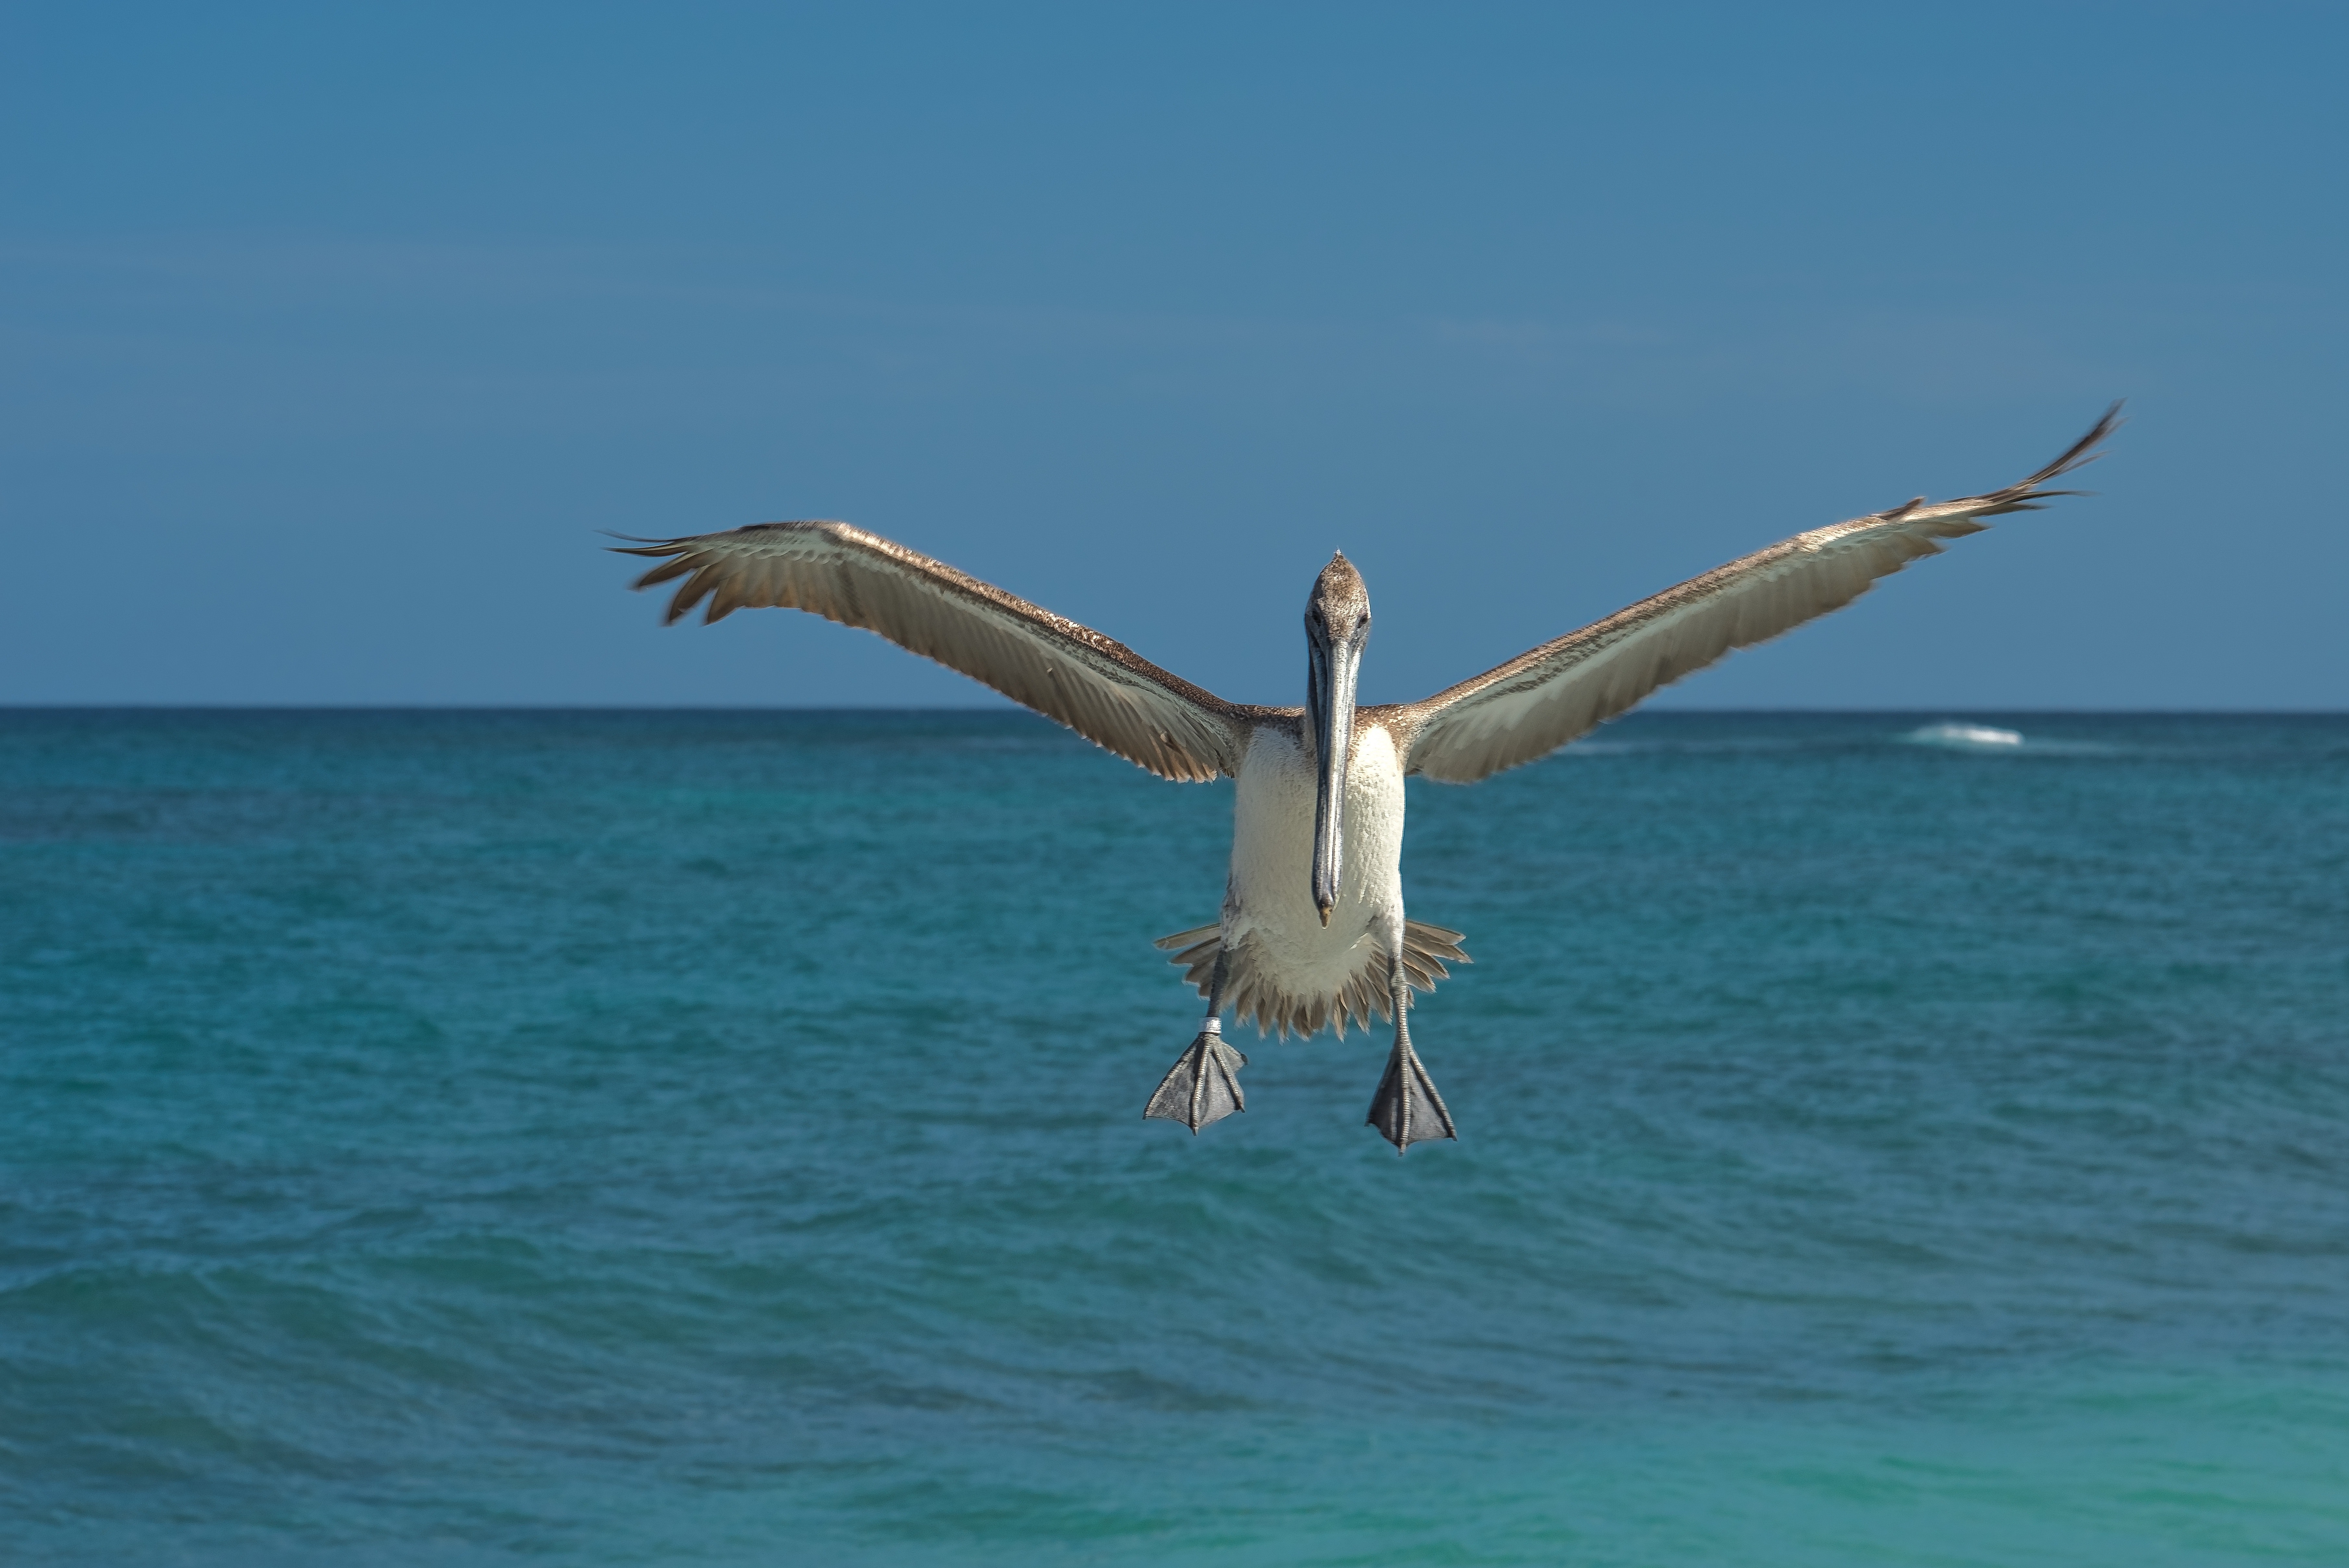
bird, seabird, water, wing, water bird, sea, pelican, sky, fun, adaptation, vacation, flight, ocean, beak